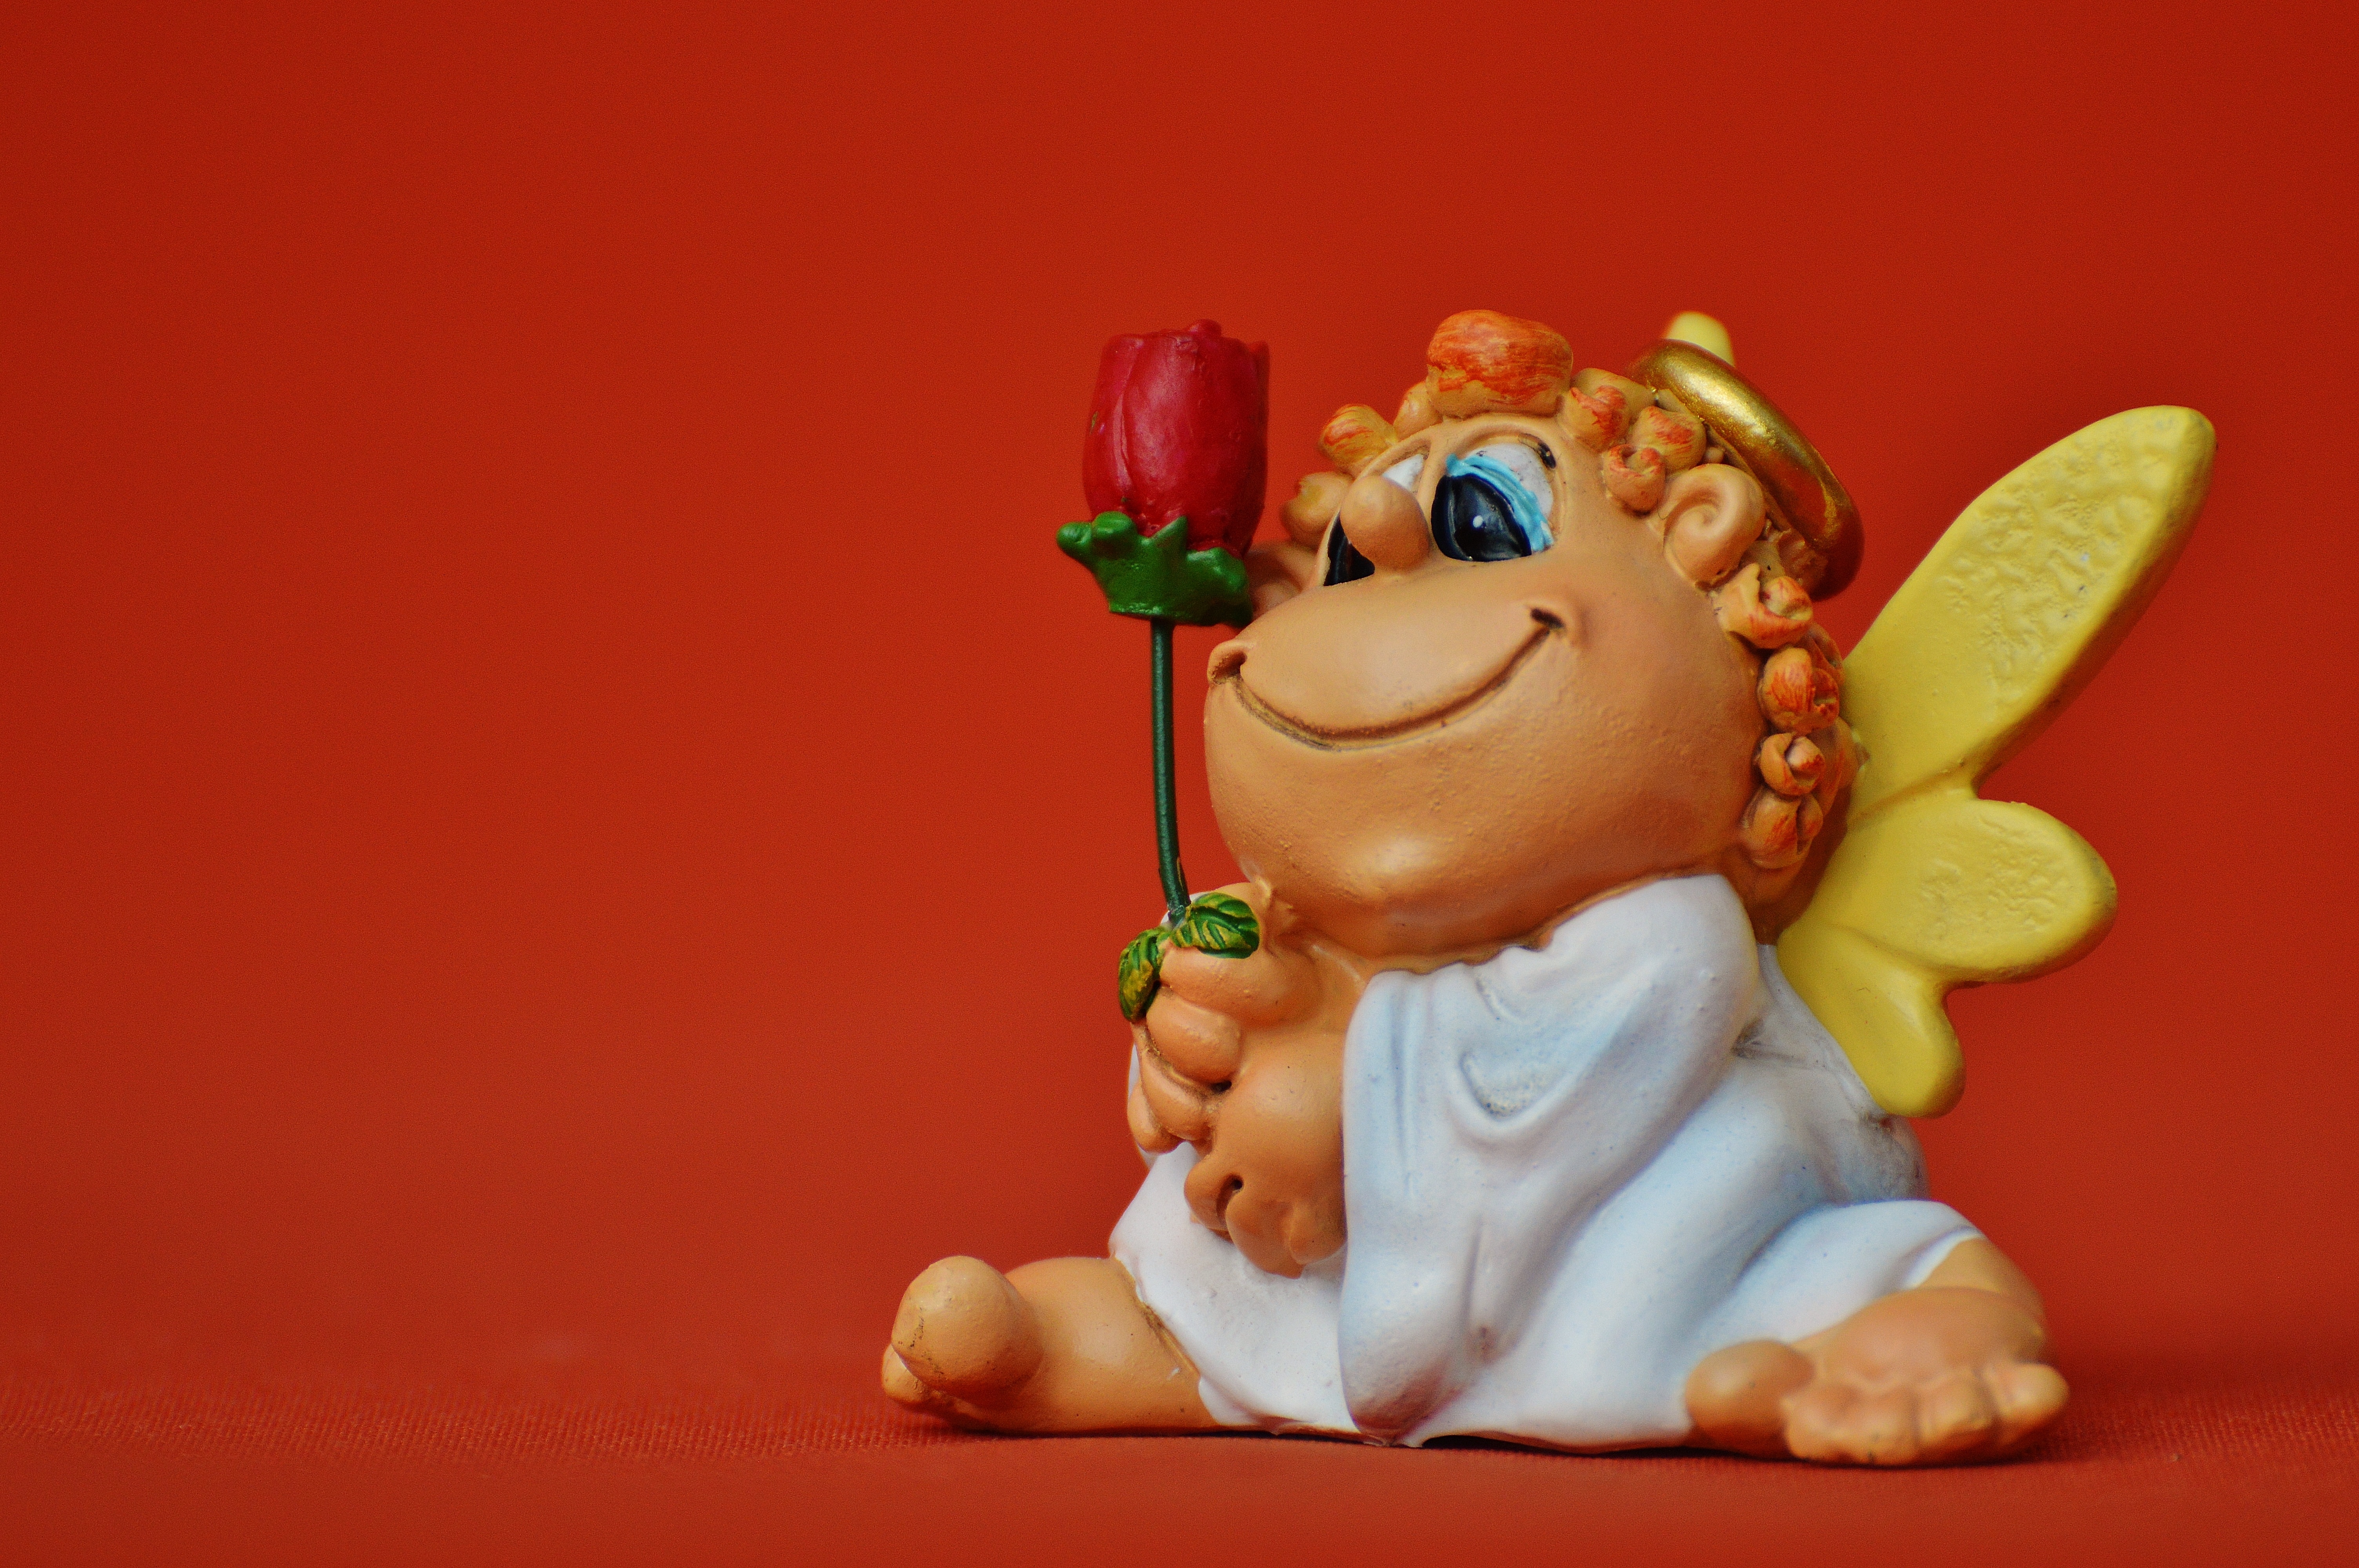
sweet, wave, flower, cute, love, rose, food, red, dessert, toy, deco, cheerful, angel, figure, figurine, funny, sweetness, little angel, valentine's day, guardian angel